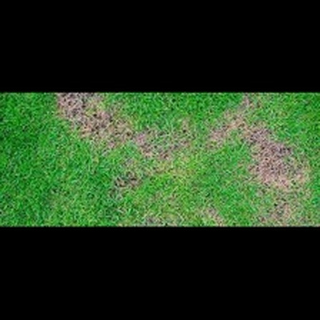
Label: wheat_tan_spot